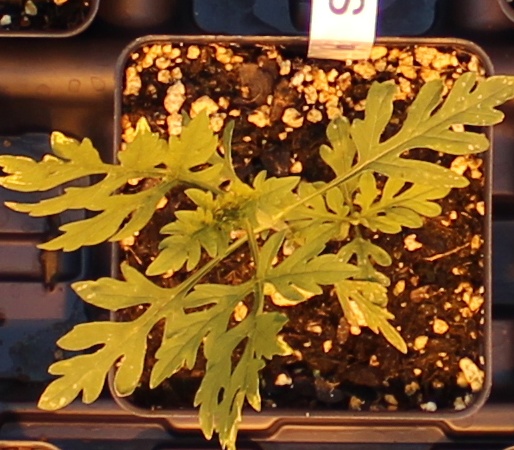
Label: Ragweed